Säpojoggen

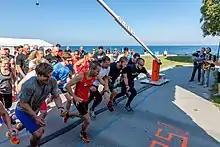
Säpojoggen start in Almedalen 2015

The event in Almedalen is arranged by actual Säpo personnel as a PR event in conjunction with the political activities during the Almedalen Week. It takes place in the morning, and is open for the public to join. It also differs from the Stockholm event in that it is arranged as a competition, and that there is no dress code; regular training clothes are worn by the attendees. After finishing, members of public are invited to chat and ask questions about the tasks and purposes of Säpo, and how the bodyguards prepare themselves for their missions. The track length is about .